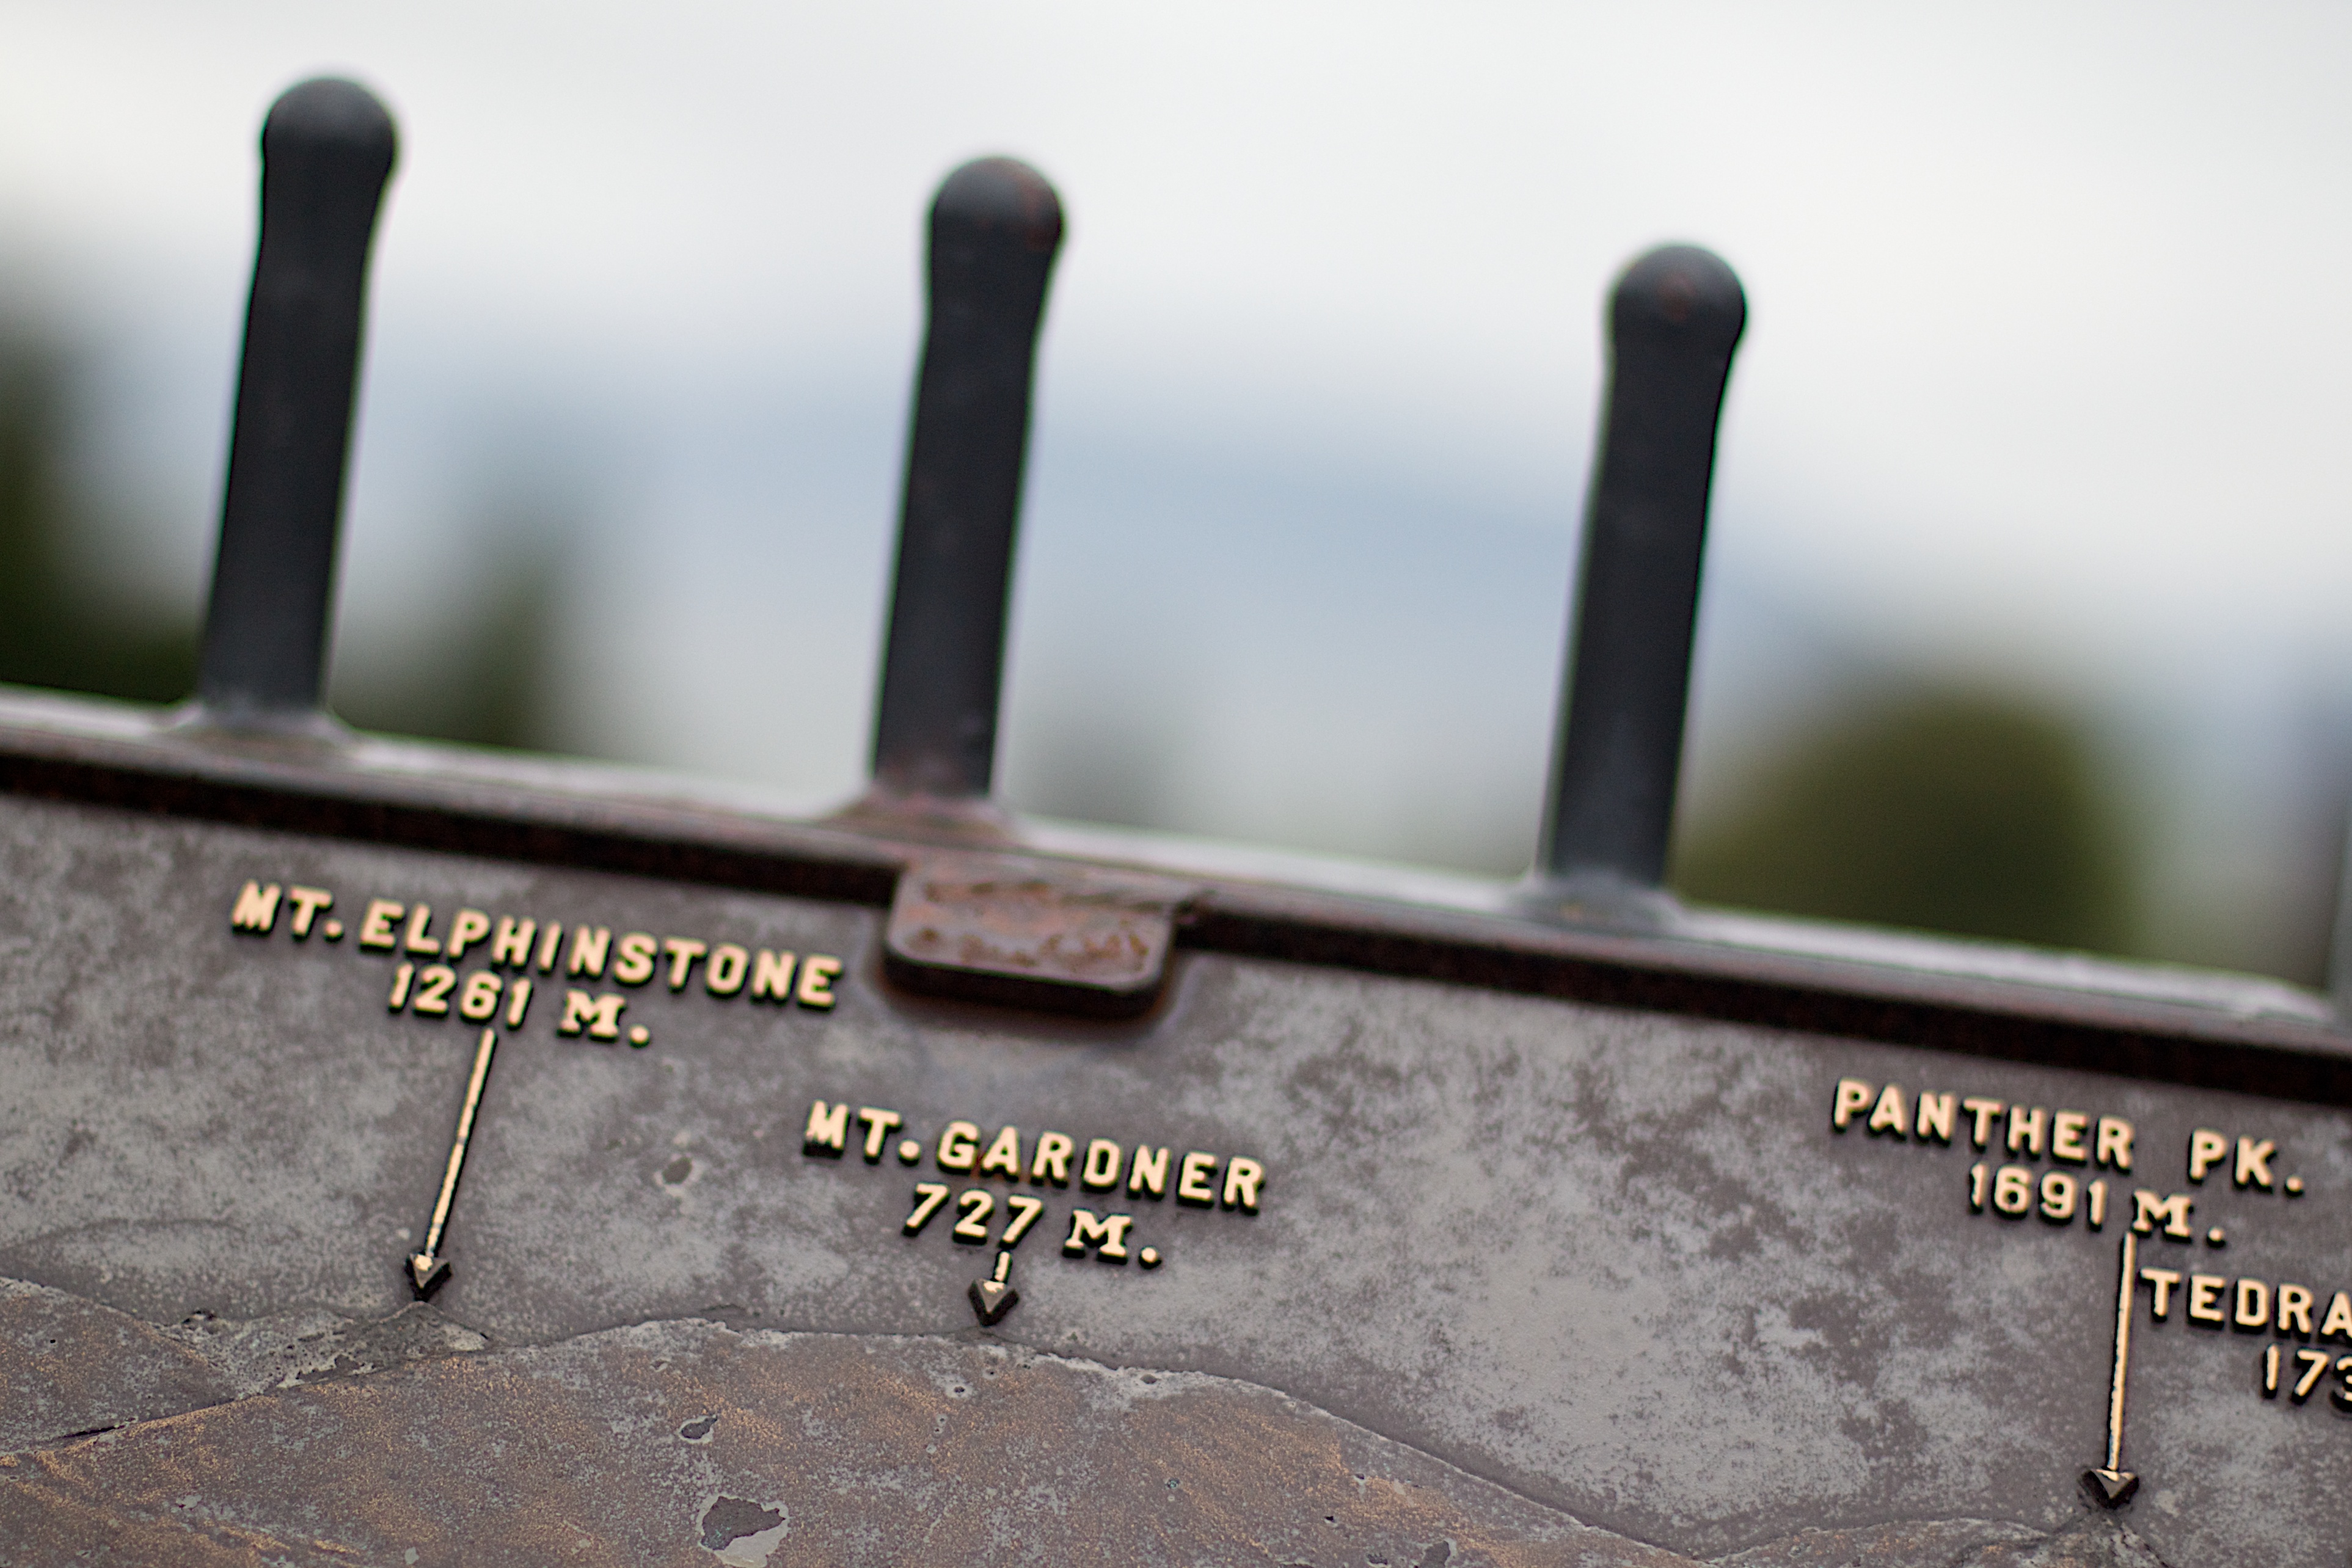
font, iron, firearm